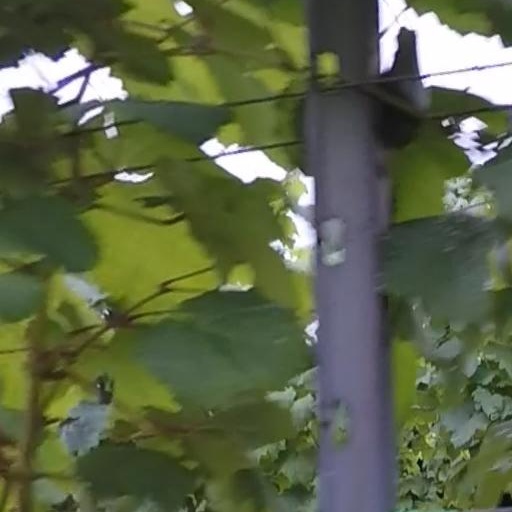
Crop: grape